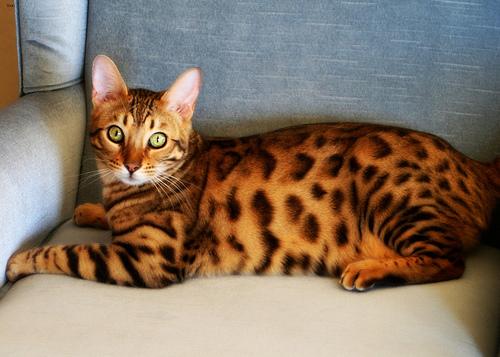
Breed: Bengal